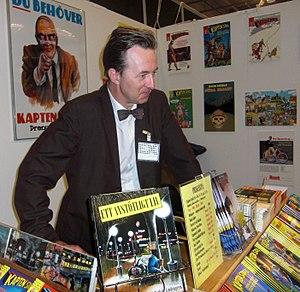
Joakim Lindengren est un auteur de bande dessinée suédois réputé pour ses histoires crues et burlesques. Il n'a pas été traduit en français.